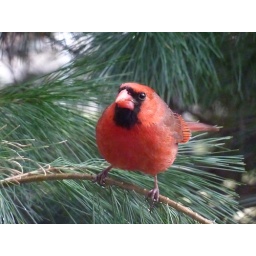
He has taken a stake in a pine tree next to my condo